Hebrew Bible

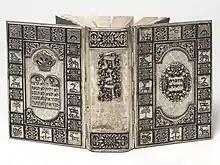
Hebrew bible (Tanakh) in the collection of the Jewish Museum of Switzerland, printed in Israel in 1962

The major commentary used for the Chumash is the Rashi commentary. The Rashi commentary and Metzudot commentary are the major commentaries for the Nach.